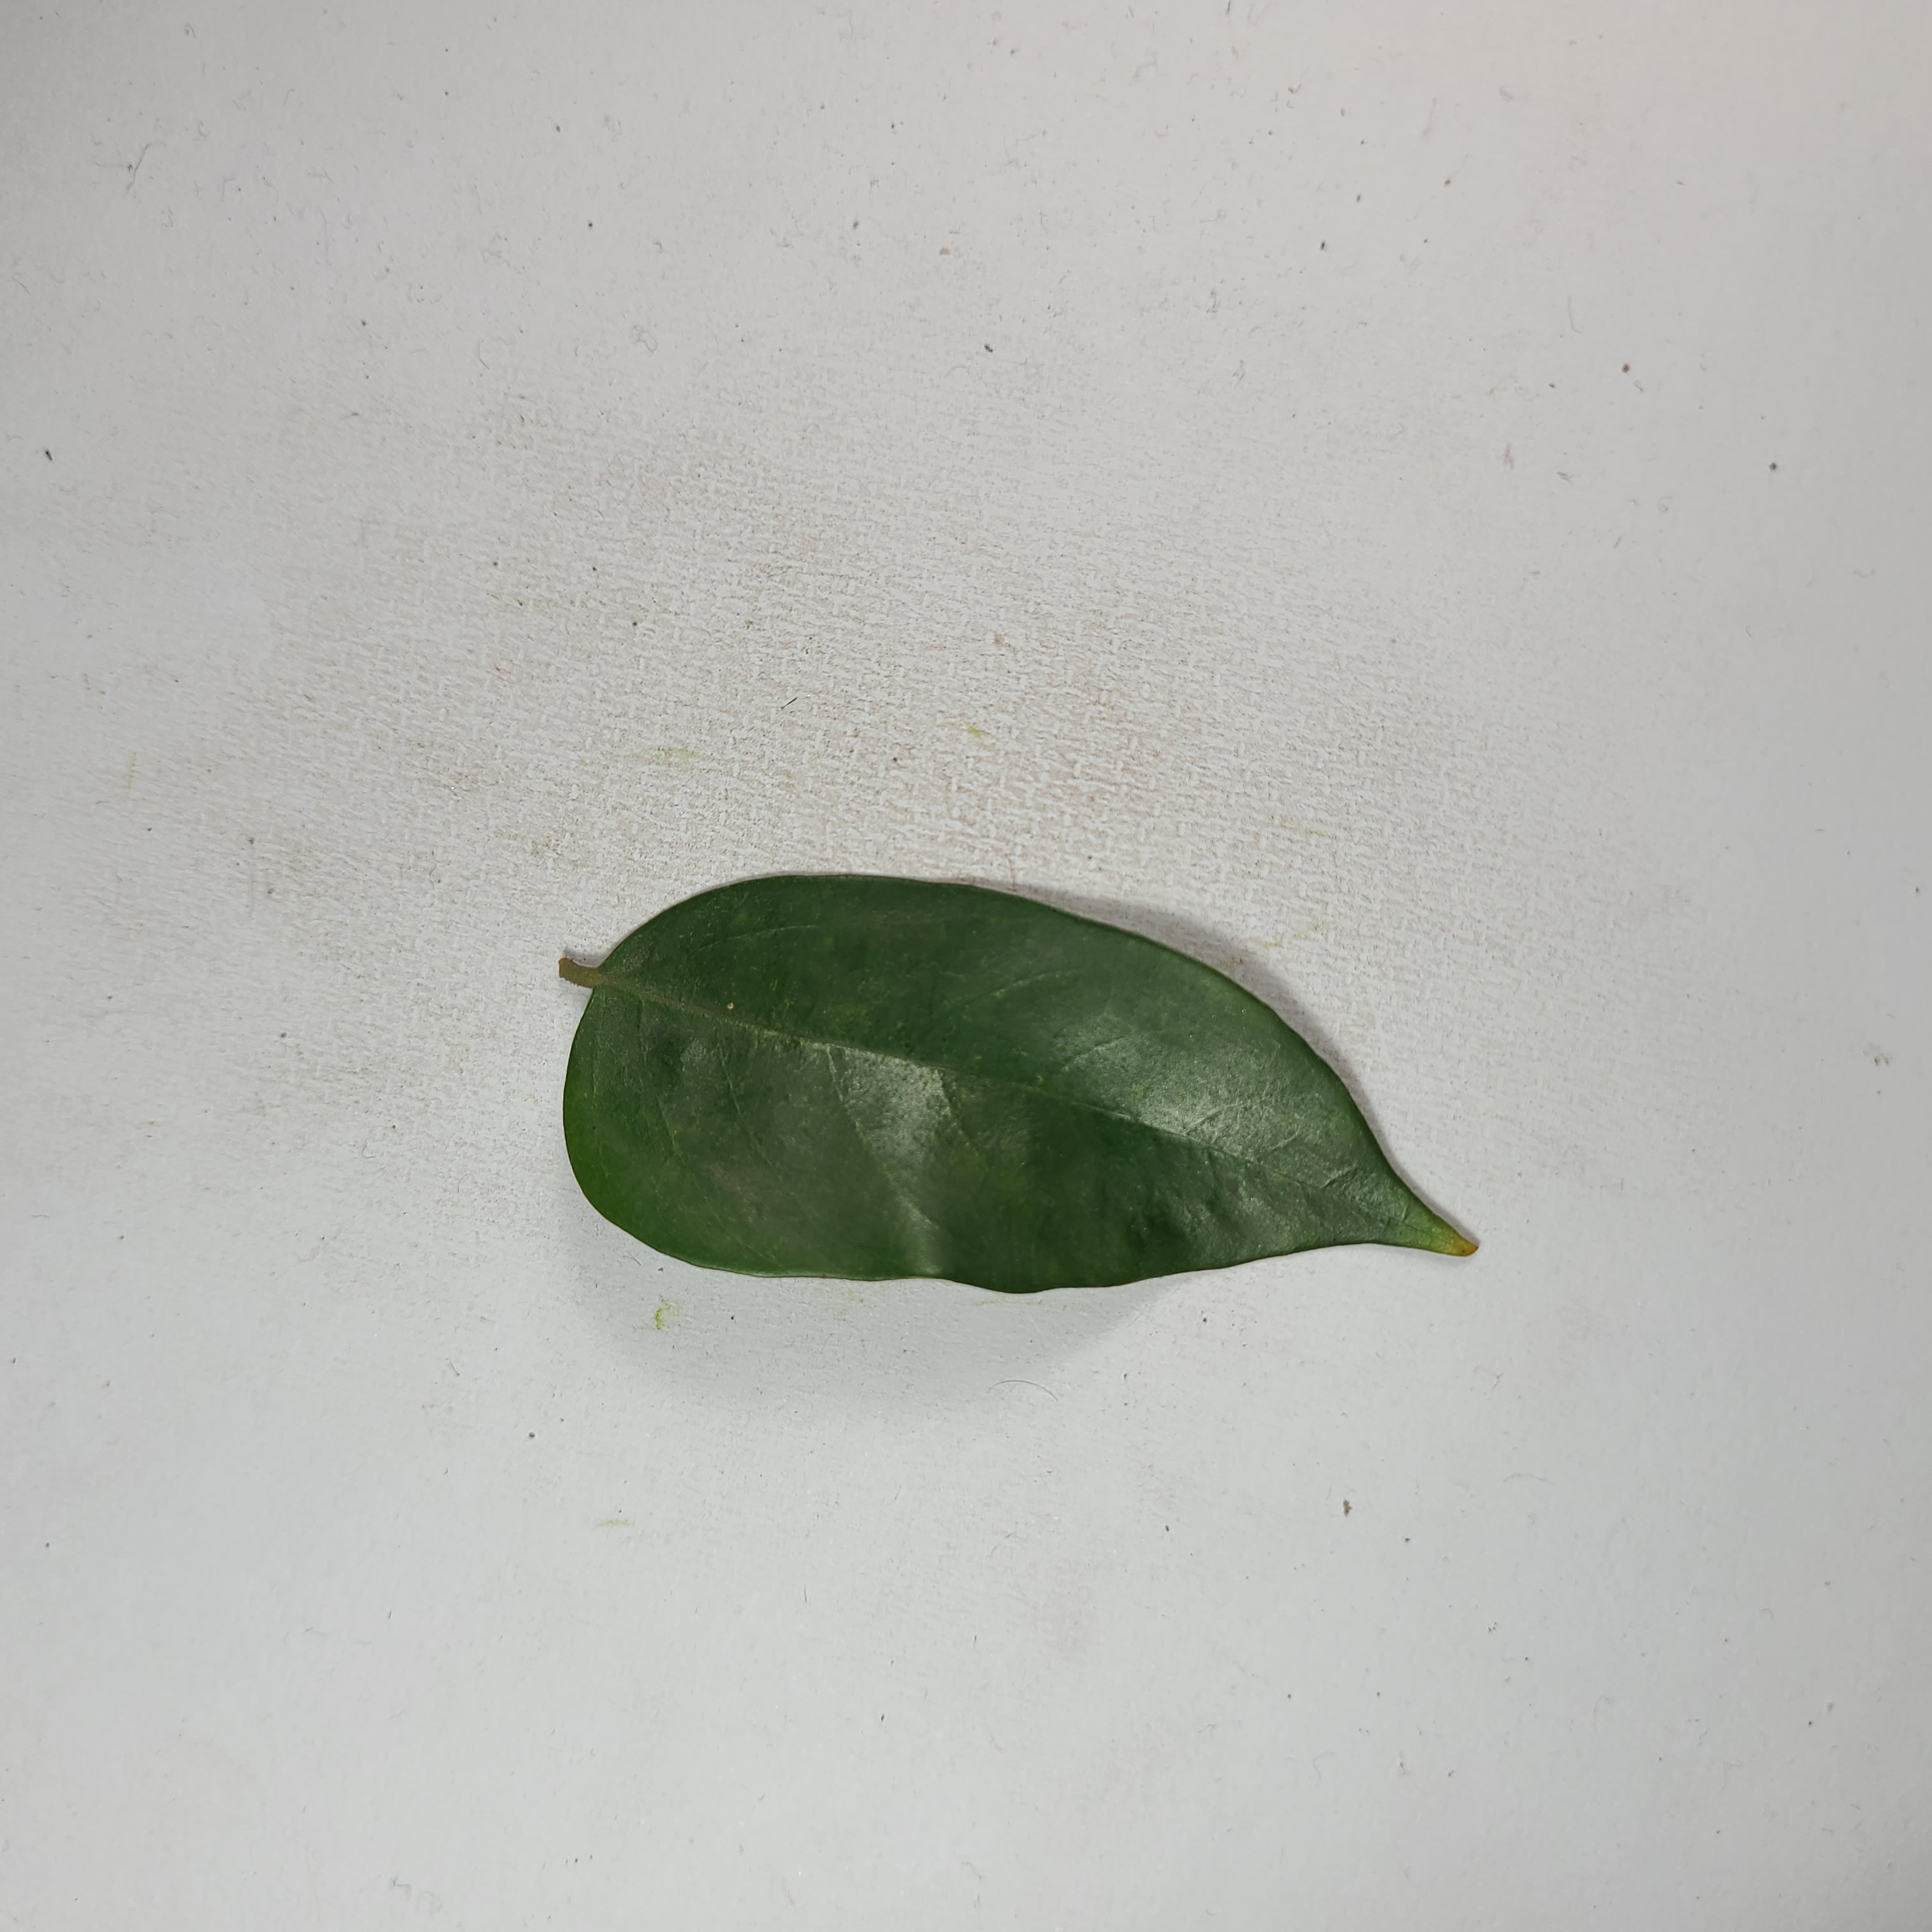
Label: Healthy Leaves